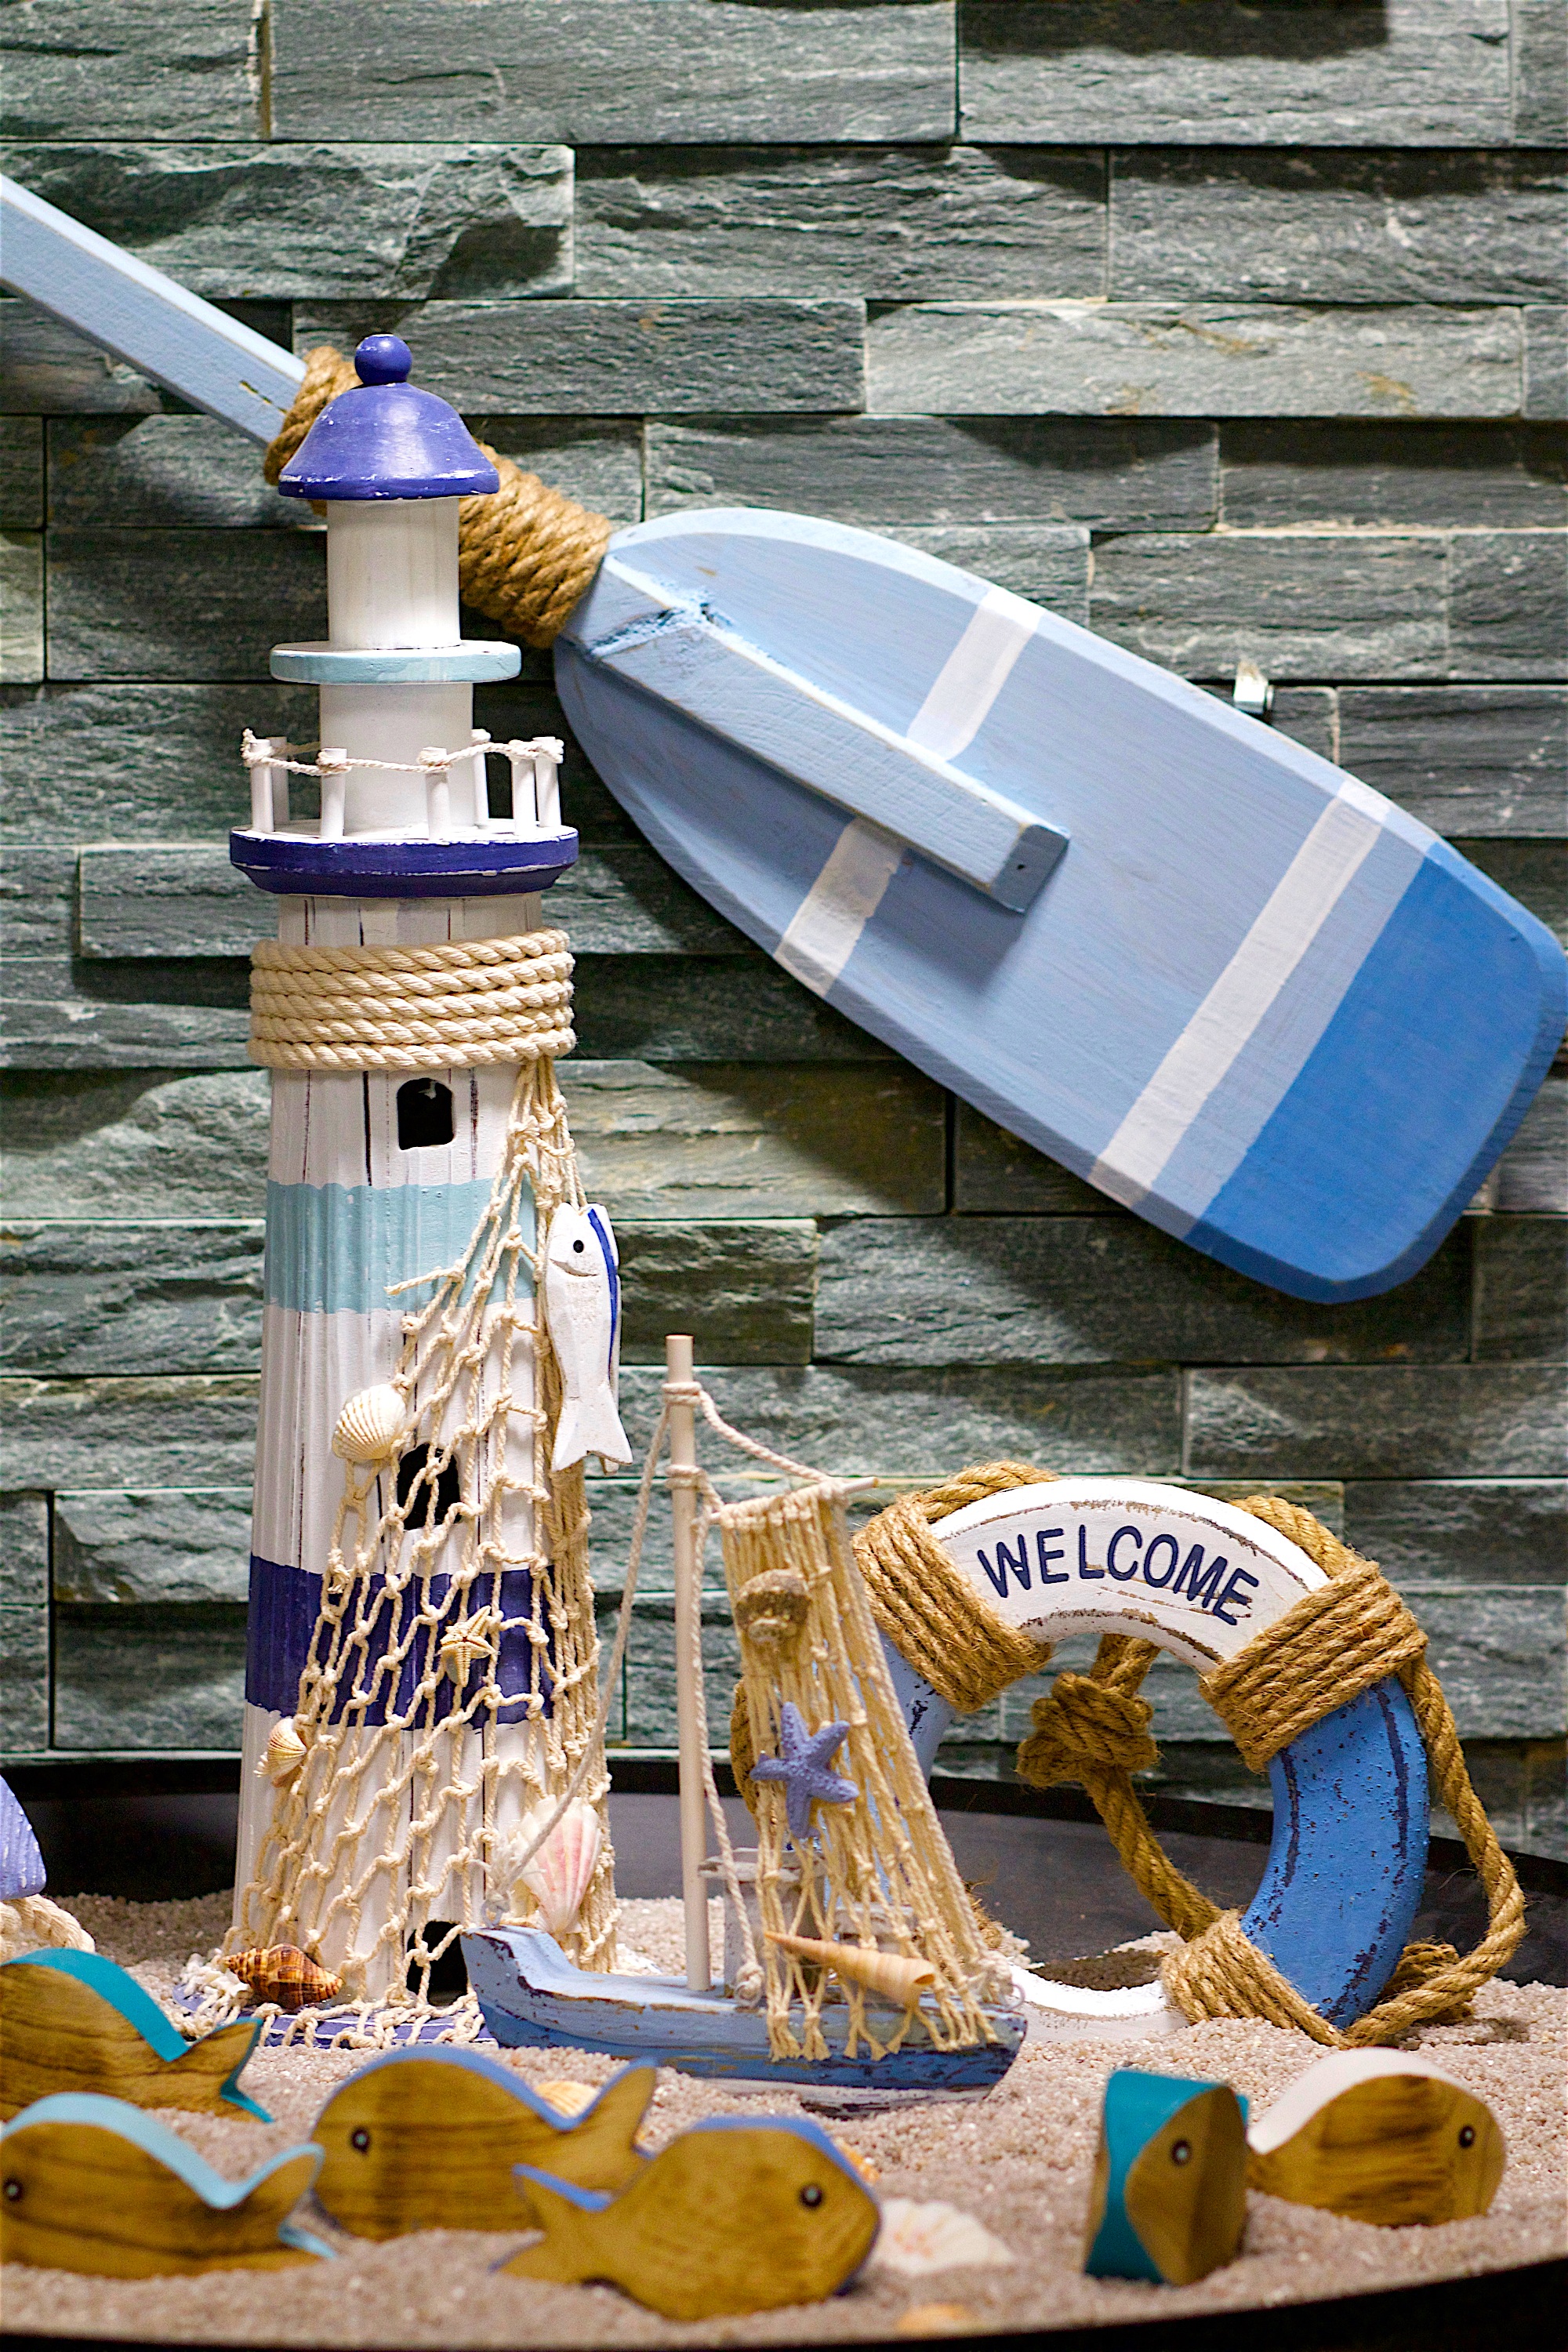
water, sand, lighthouse, wood, boat, paddle, vehicle, blue, fish, art, lifebelt